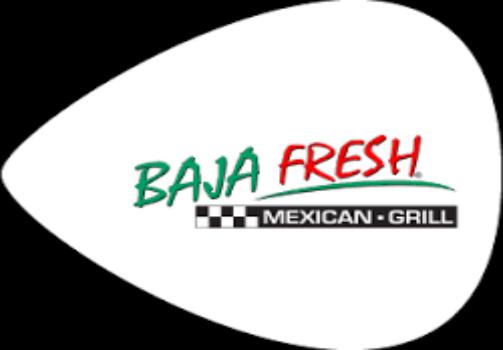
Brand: Baja Fresh
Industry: Food